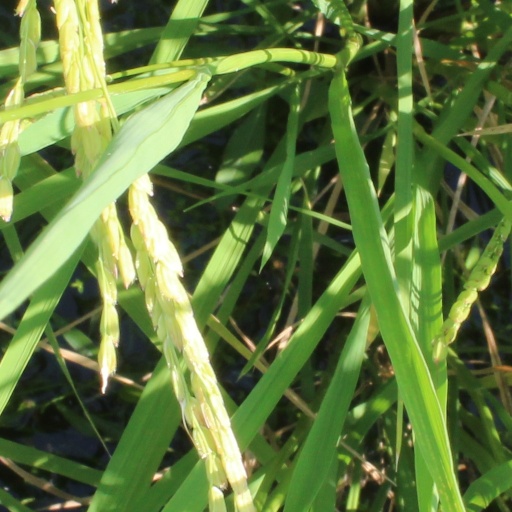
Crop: rice